Once Upon a Time in London

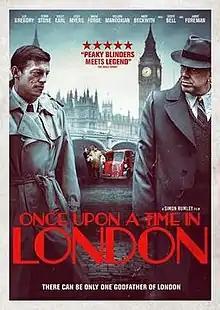
Official poster

Once Upon a Time in London is a 2019 British crime drama film directed by Simon Rumley, written by Will Gilbey, Rumley and Terry Stone, and starring Leo Gregory, Terry Stone, Holly Earl, Dominic Keating, Geoff Bell and Jamie Foreman. The film is about the notorious London gangsters Billy Hill and Jack Comer.